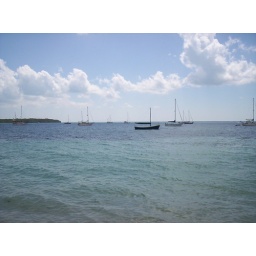
The day after the storm. The sky and water were beautiful as we look out over the anchorage.